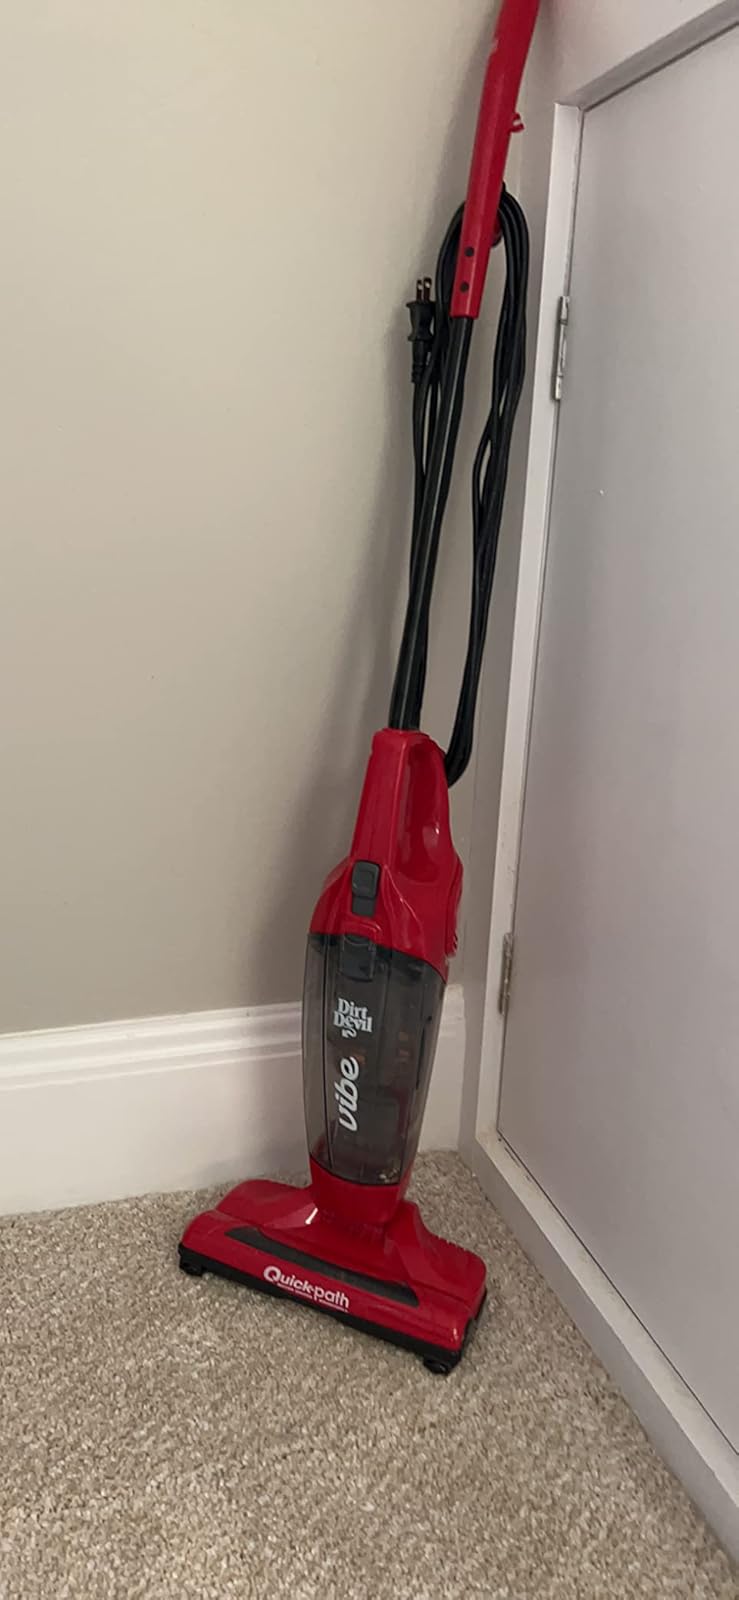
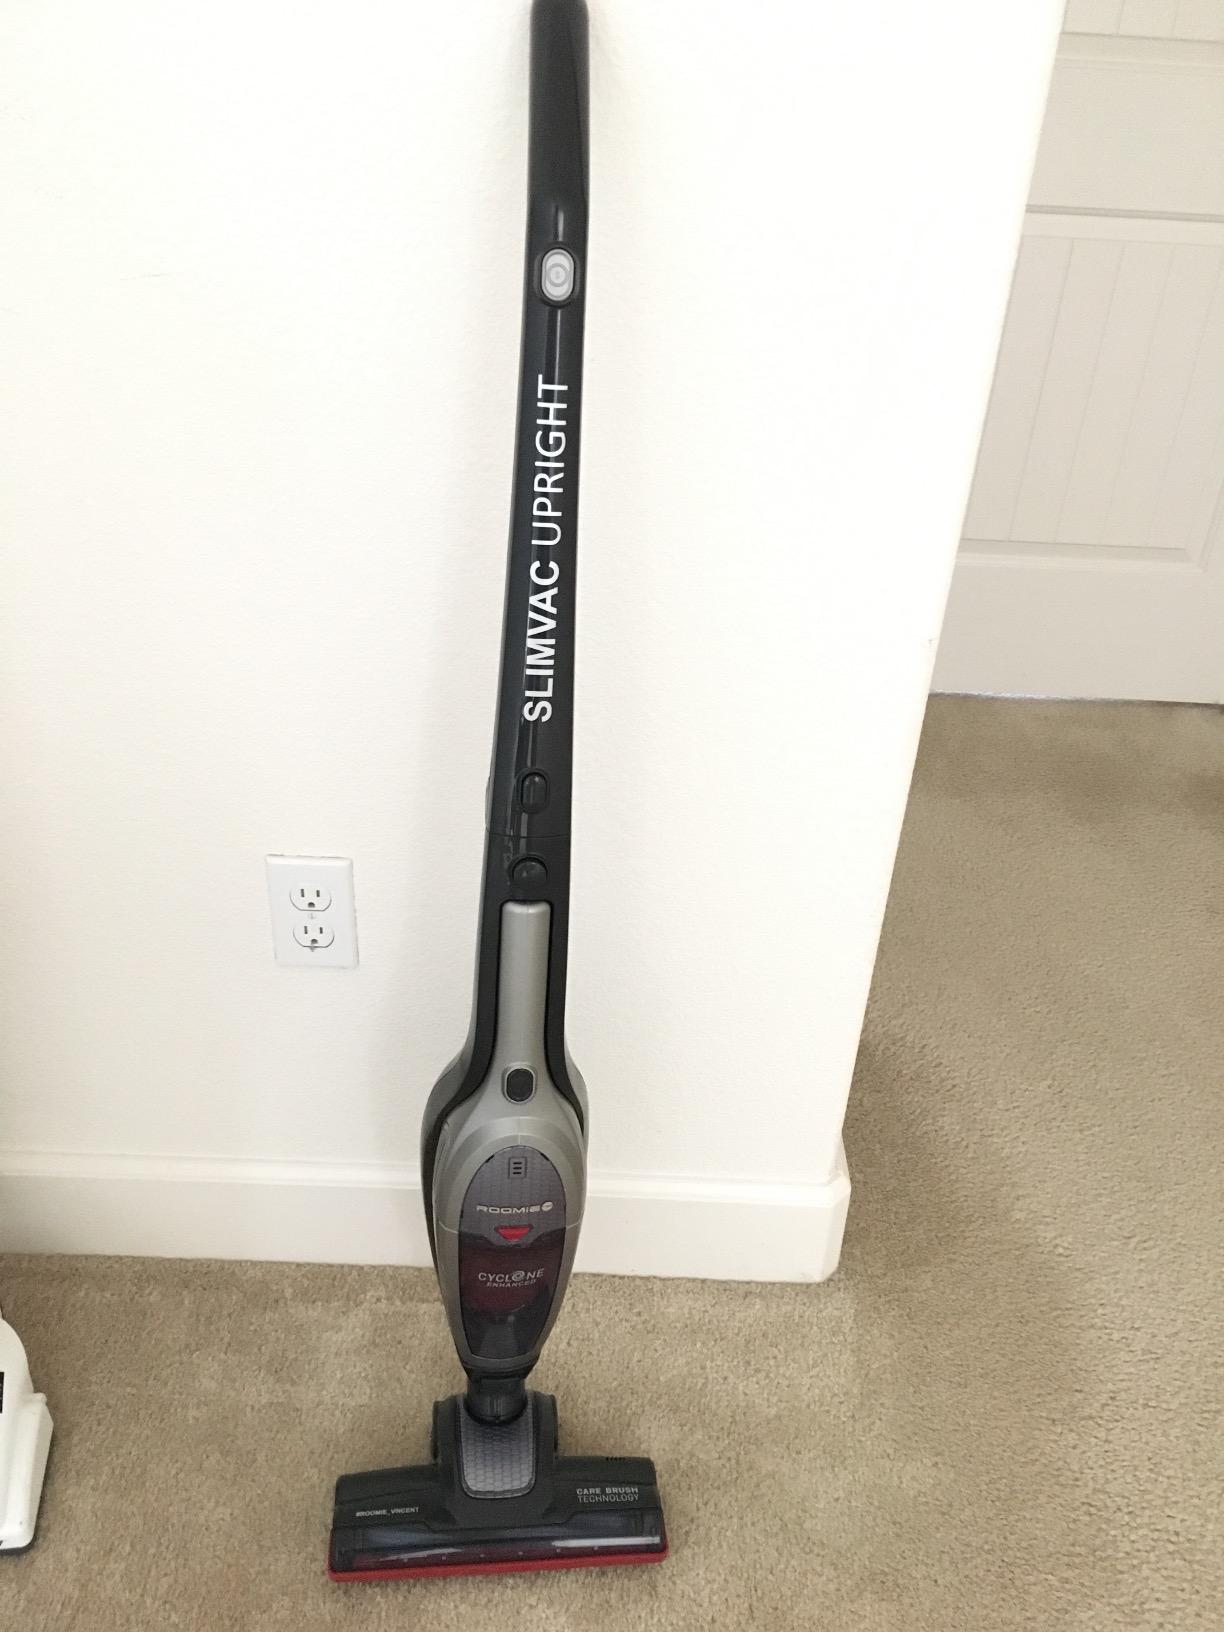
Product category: items_vacuum
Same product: no